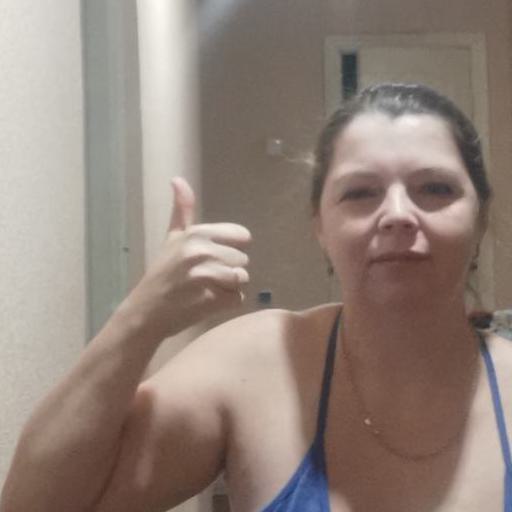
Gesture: like